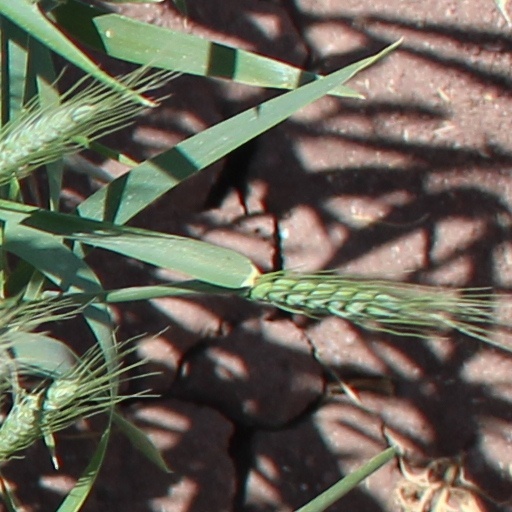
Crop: wheat